Sandra Church

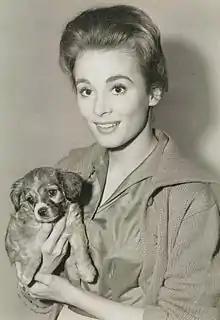
Church in "Eleventh Hour" (1963)

Sandra Church (born January 13, 1937) is an American actress and singer. She is best known for her performance as the original Gypsy Rose Lee in "Gypsy" (1959), for which she was nominated for a Tony Award for Best Featured Actress in a Musical. She also co-starred with Marlon Brando in "The Ugly American" (1963).